Wabern–Brilon Wald railway

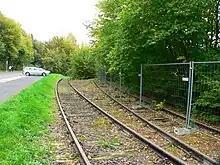
Remains of E.ON tracks

While the main line continues towards Korbach, the decommissioned E.ON connecting line ran from Bergheim through the Eder valley and along the Affolderner See reservoir to the Waldeck Pumped Storage Station near Hemfurth, a district of Hemfurth-Edersee. There it crossed the Eder to end at a terminal station near the valley station of the "Peterskopfbahn" funicular railway. A little to the north of it is the Edersee dam.